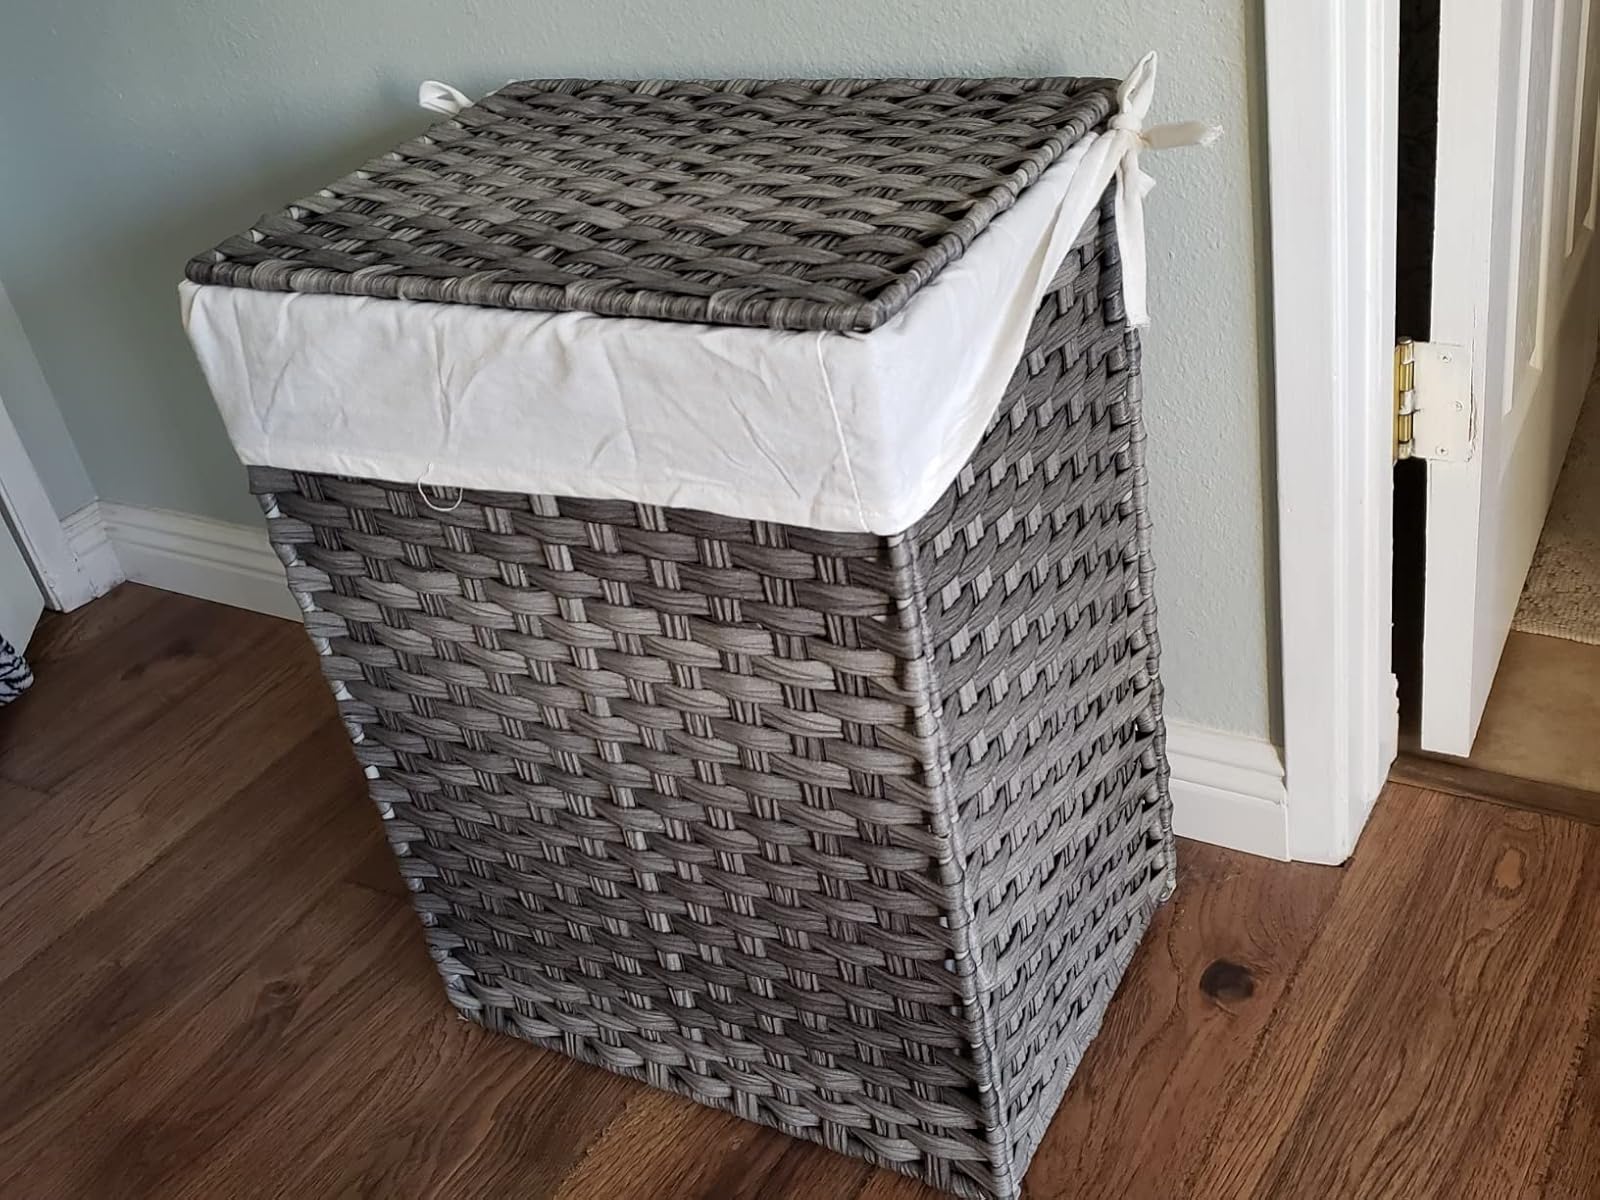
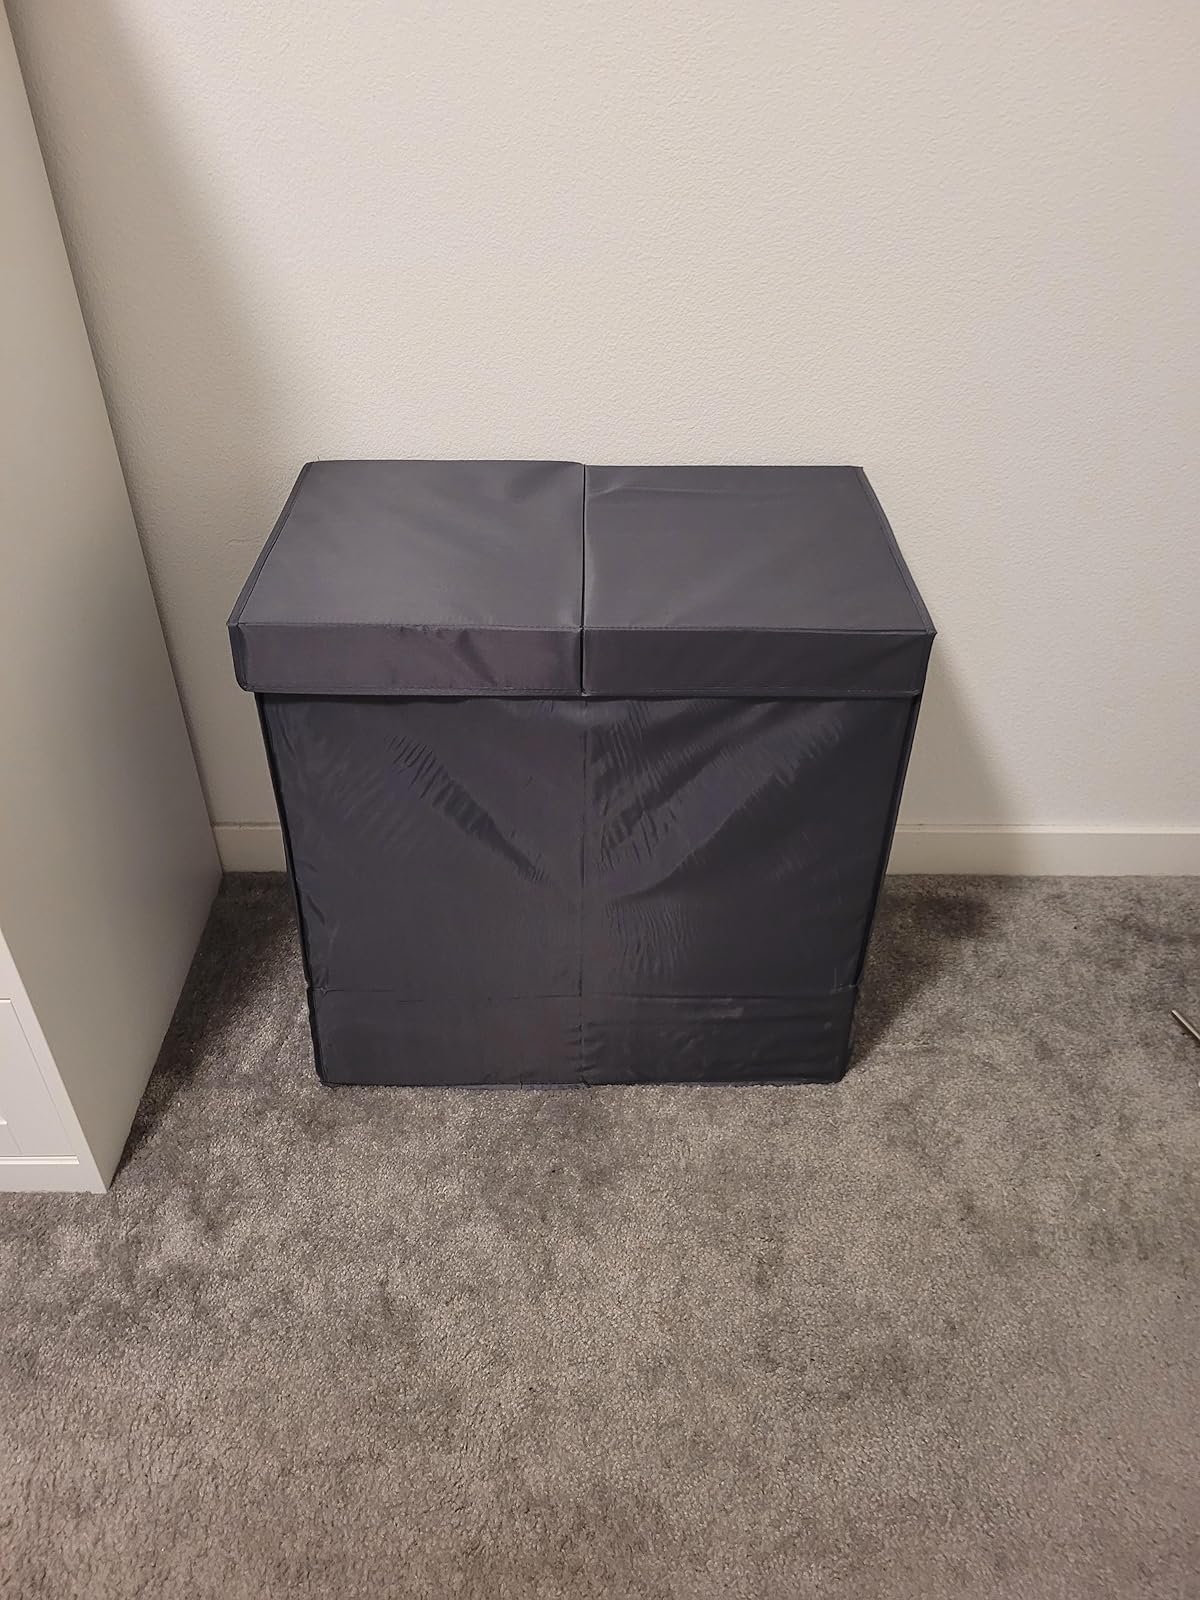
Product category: items_hamper
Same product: no